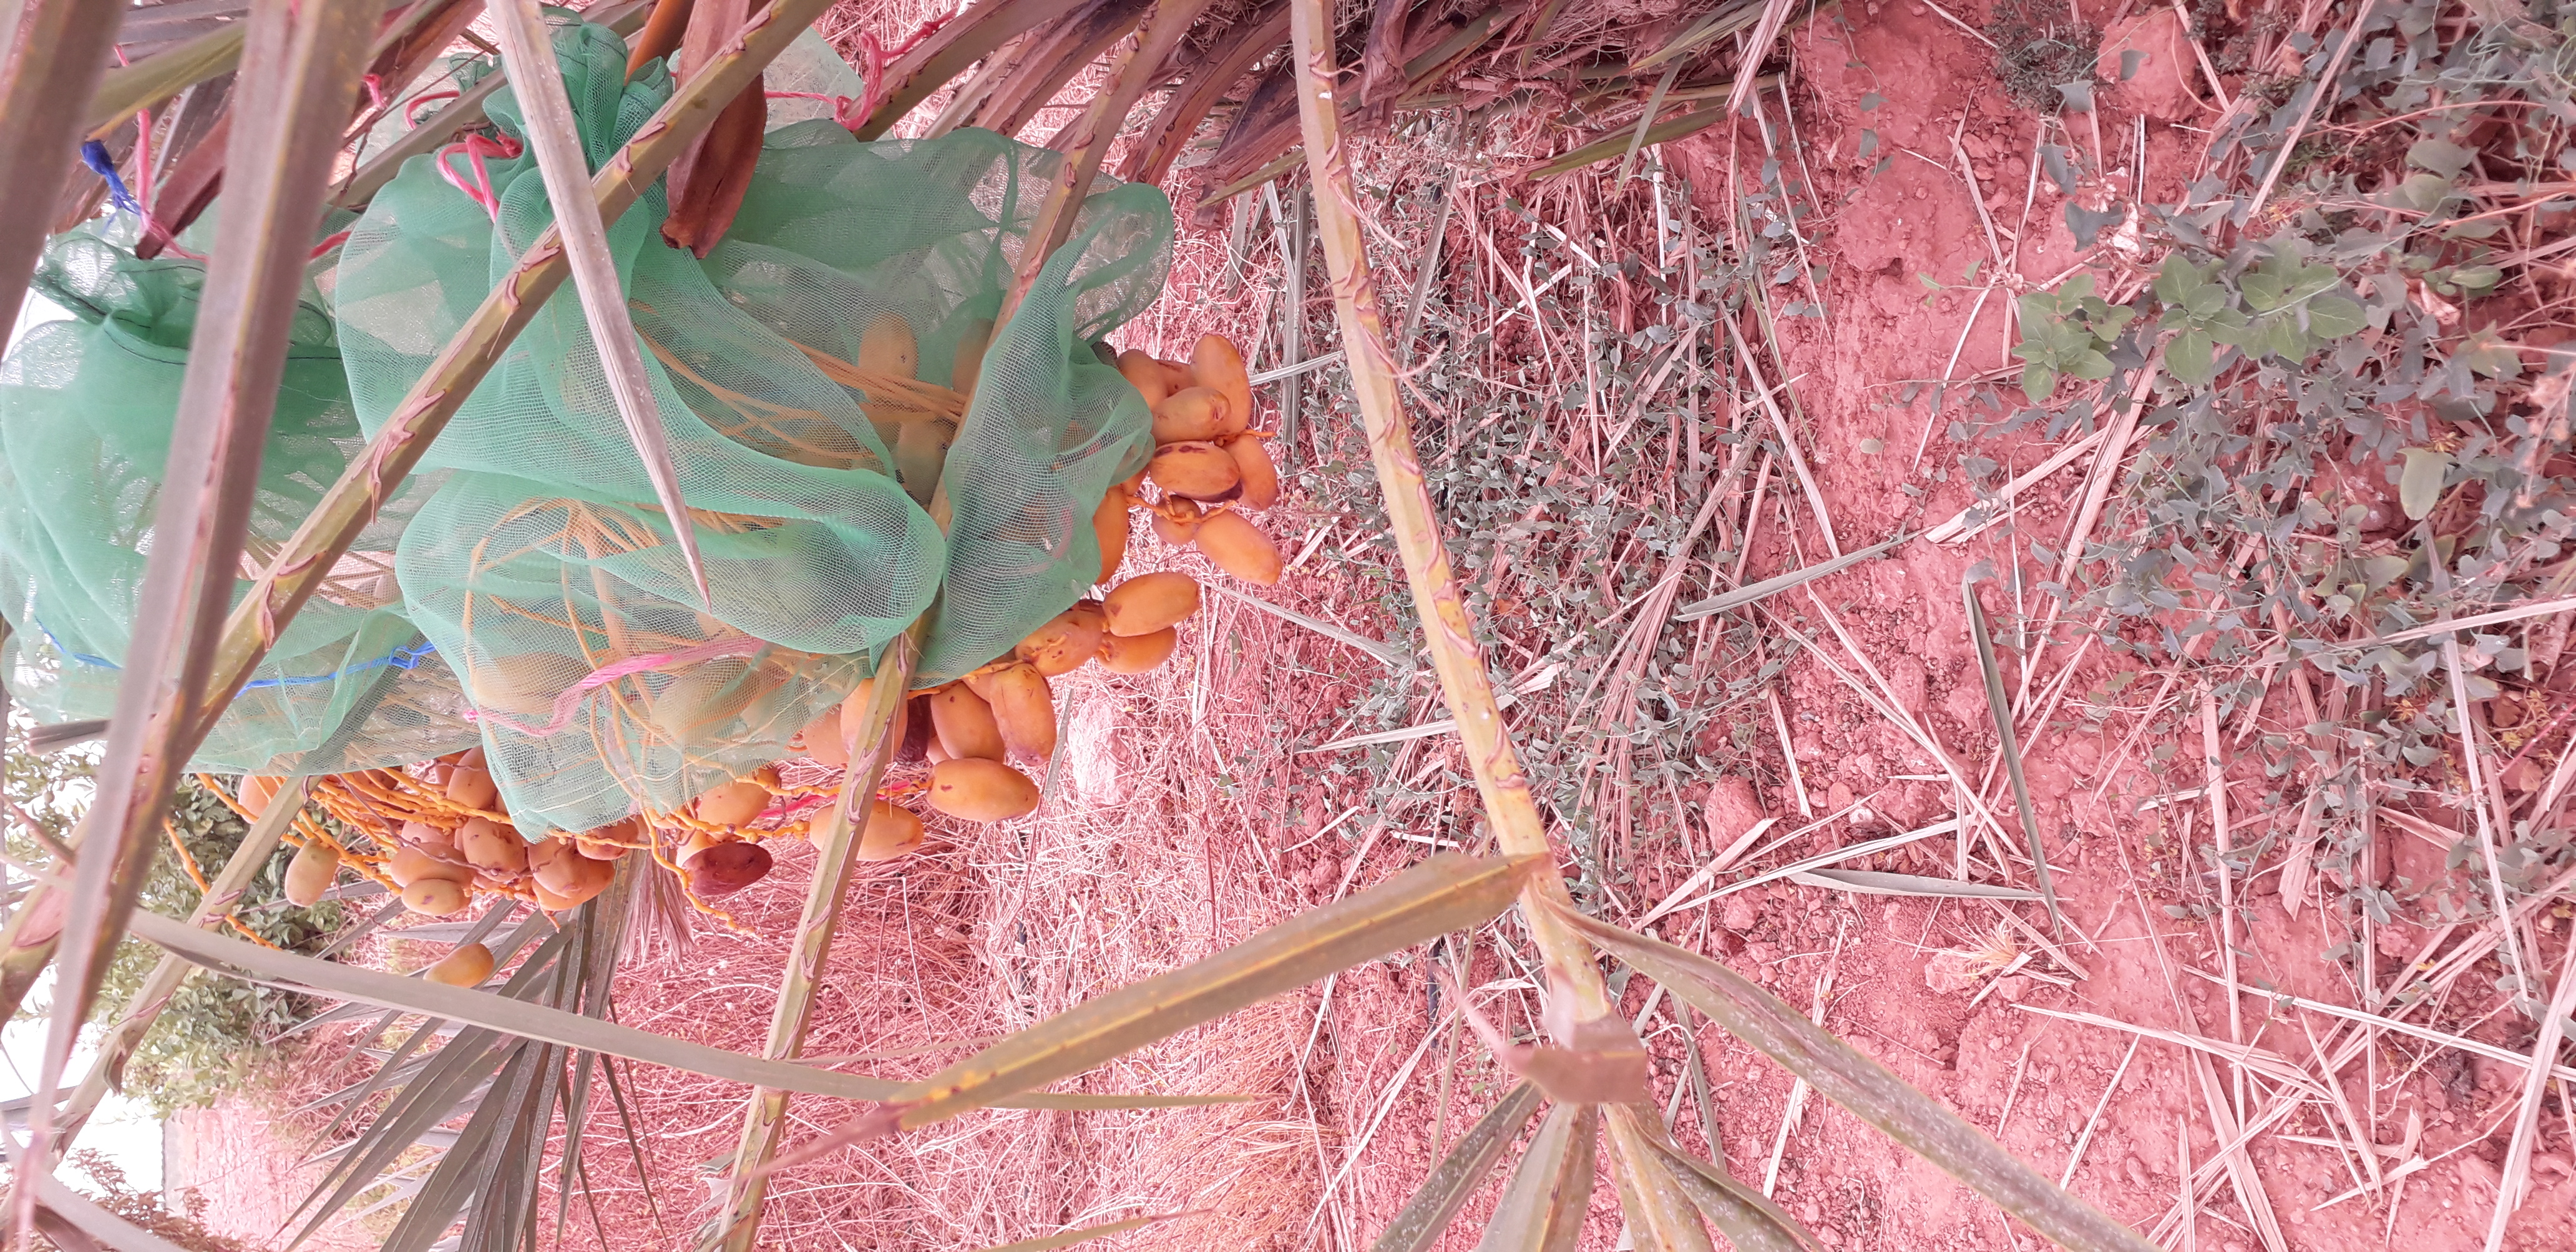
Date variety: Boumajhoul